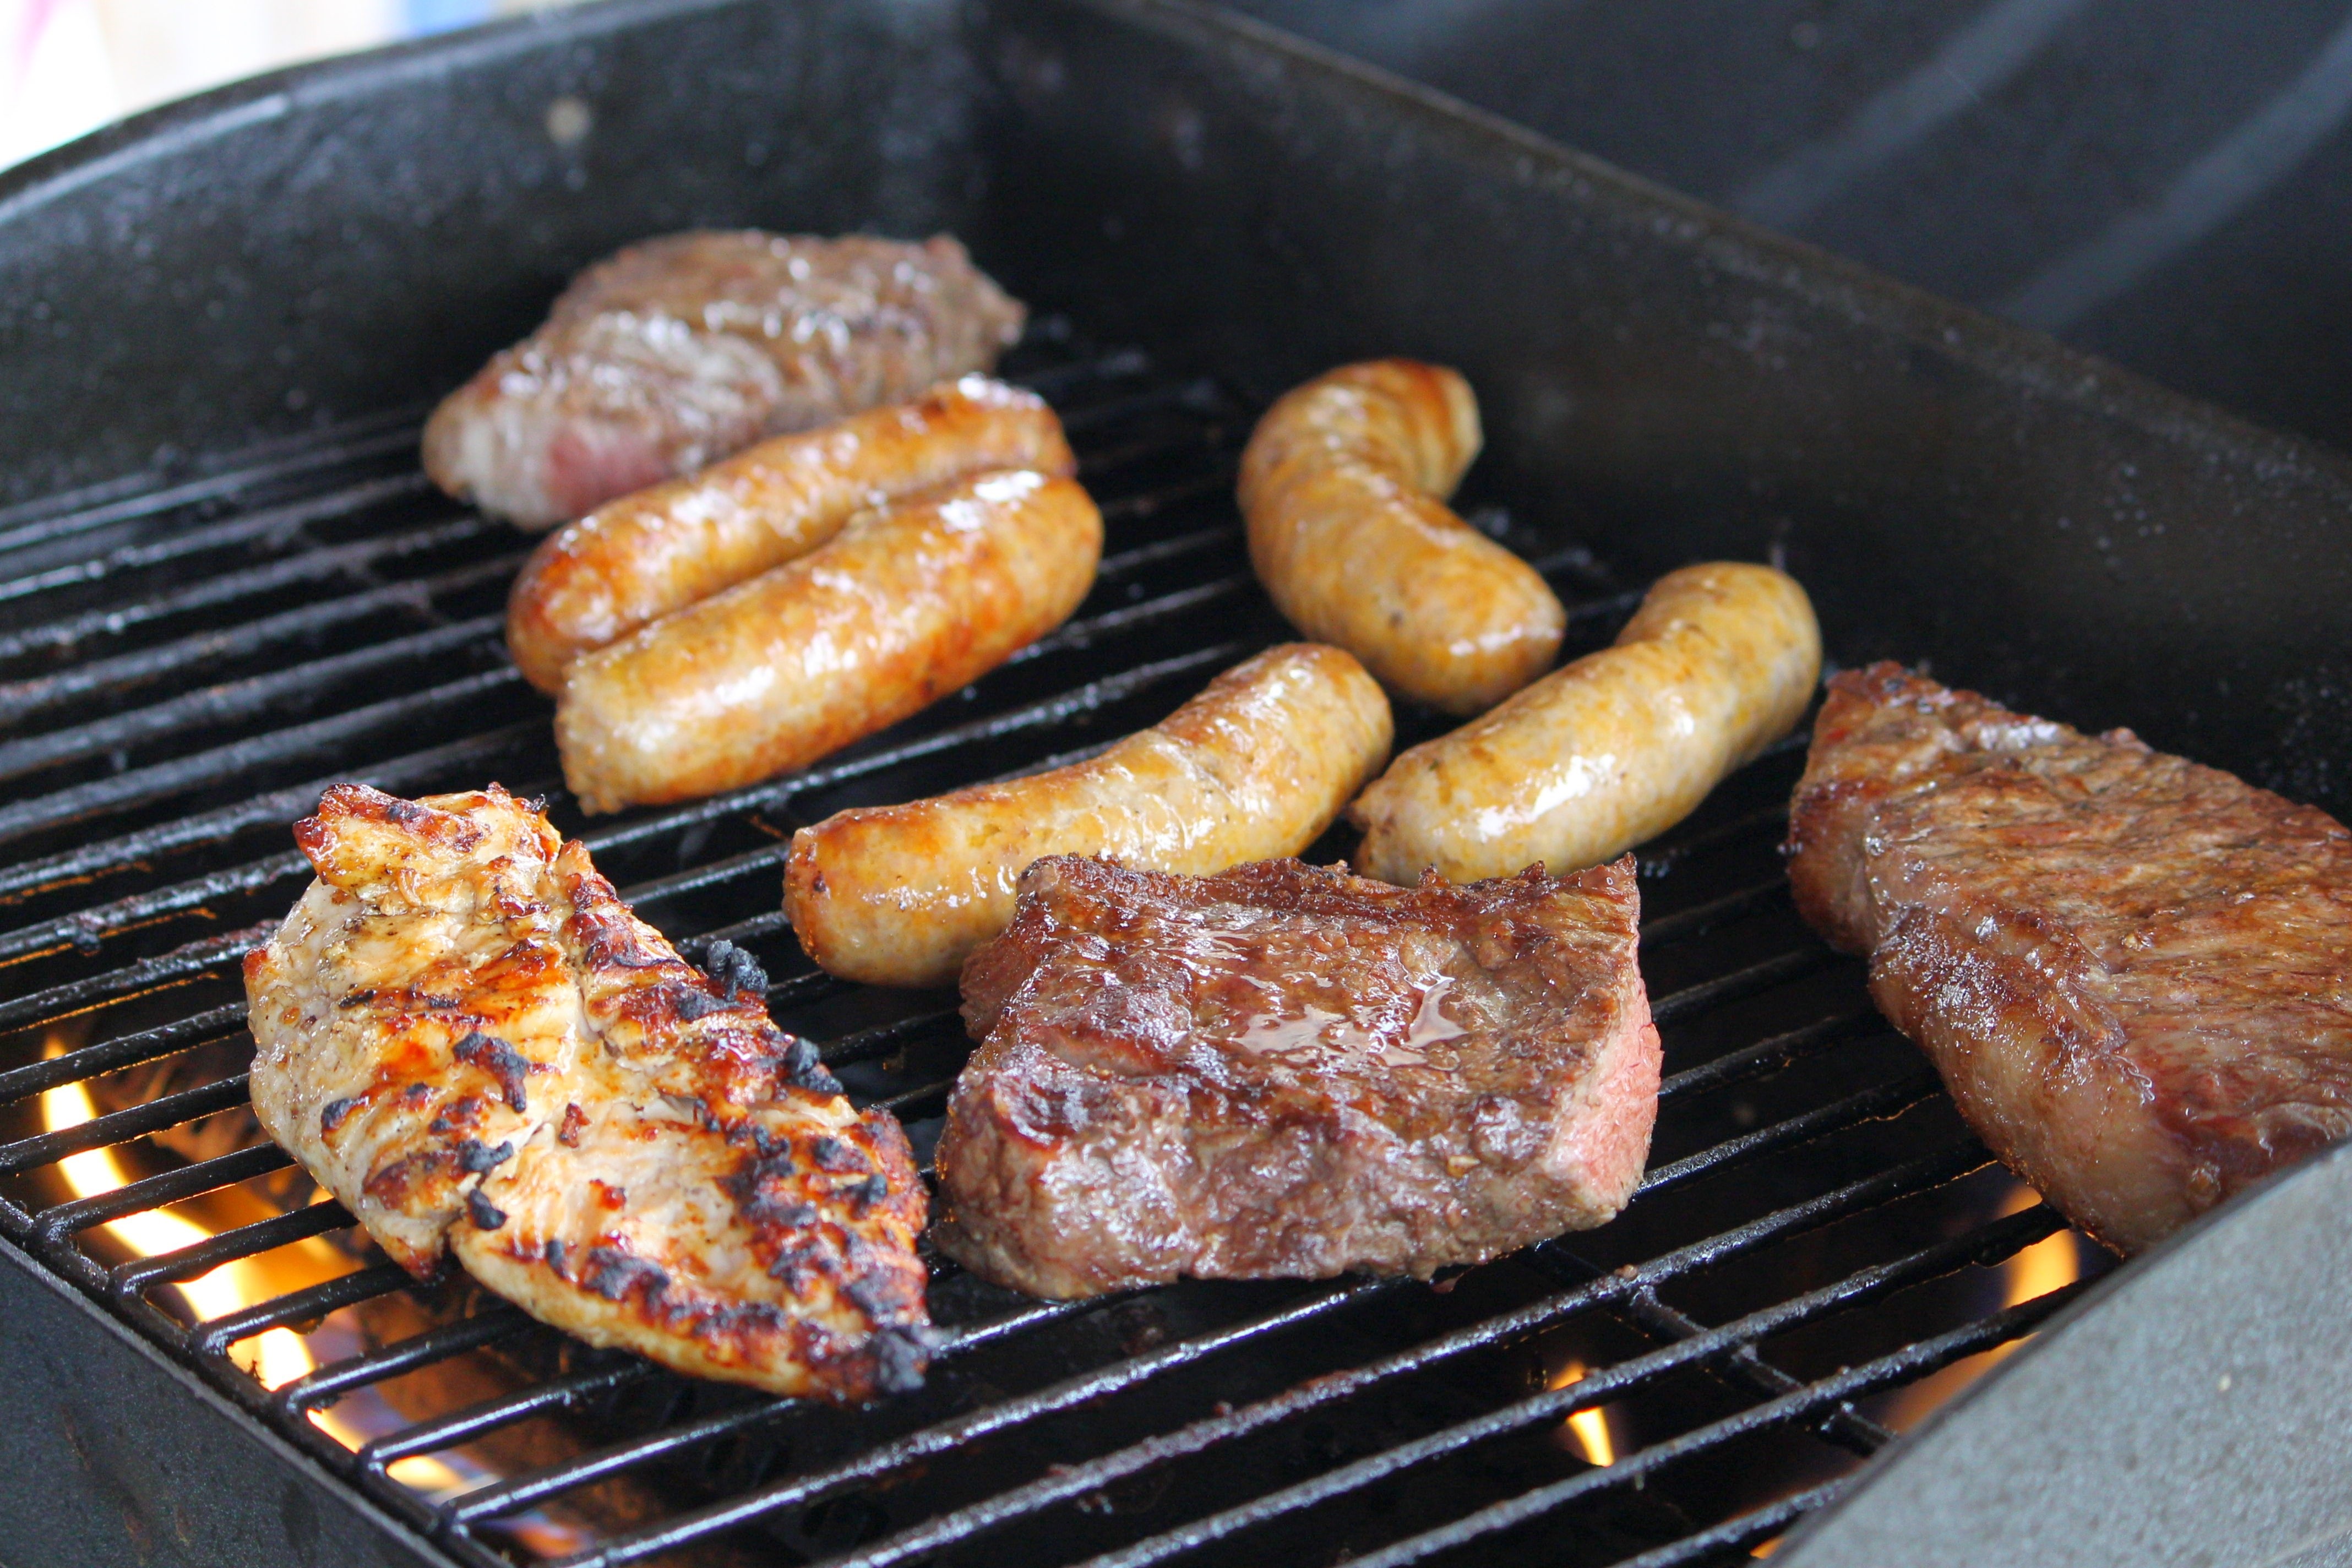
dish, food, cooking, meat, barbecue, cuisine, chicken, steak, grill, sausage, party, roasting, grilling, human action, animal source foods, sirloin steak, bar b cue